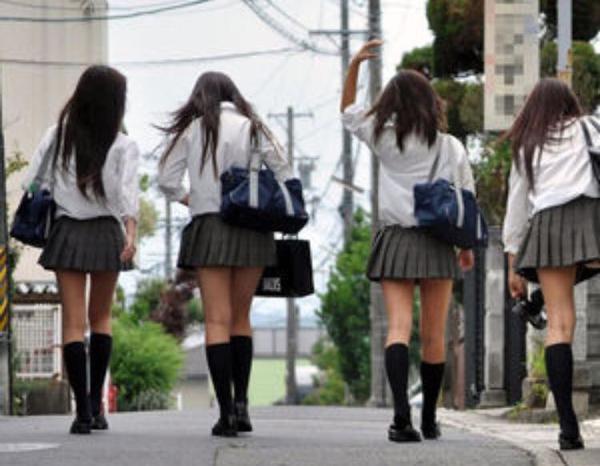
回答: シティハンターにありがち